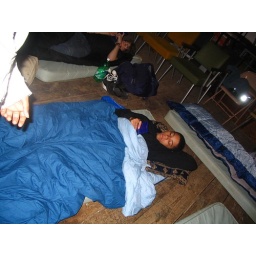
White water Trip 2006, sleeping over @ BoonsboroWhite water Trip 2006, sleeping over @ Boonsboro